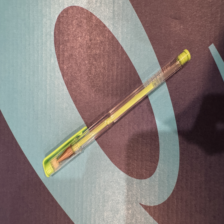
Label: pen